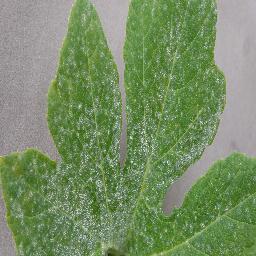
Label: Squash___Powdery_mildew